Rugby union in the Soviet Union

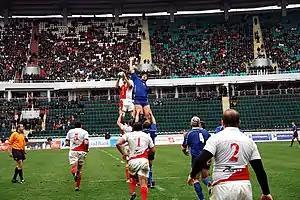
The two strongest post-Soviet teams: Georgia playing Russia.

The collapse of the Soviet Union was a severe blow to rugby in the region, which resulted in the removal of state subsidies, and forced many of the smaller clubs to dissolve or start afresh. In the case of Russia, the two main centres, Moscow and Siberia were thousands of miles apart. Georgia was one of the few places with a large number of clubs remaining, partly because it had become popular there, and its league was based in a relatively compact area.